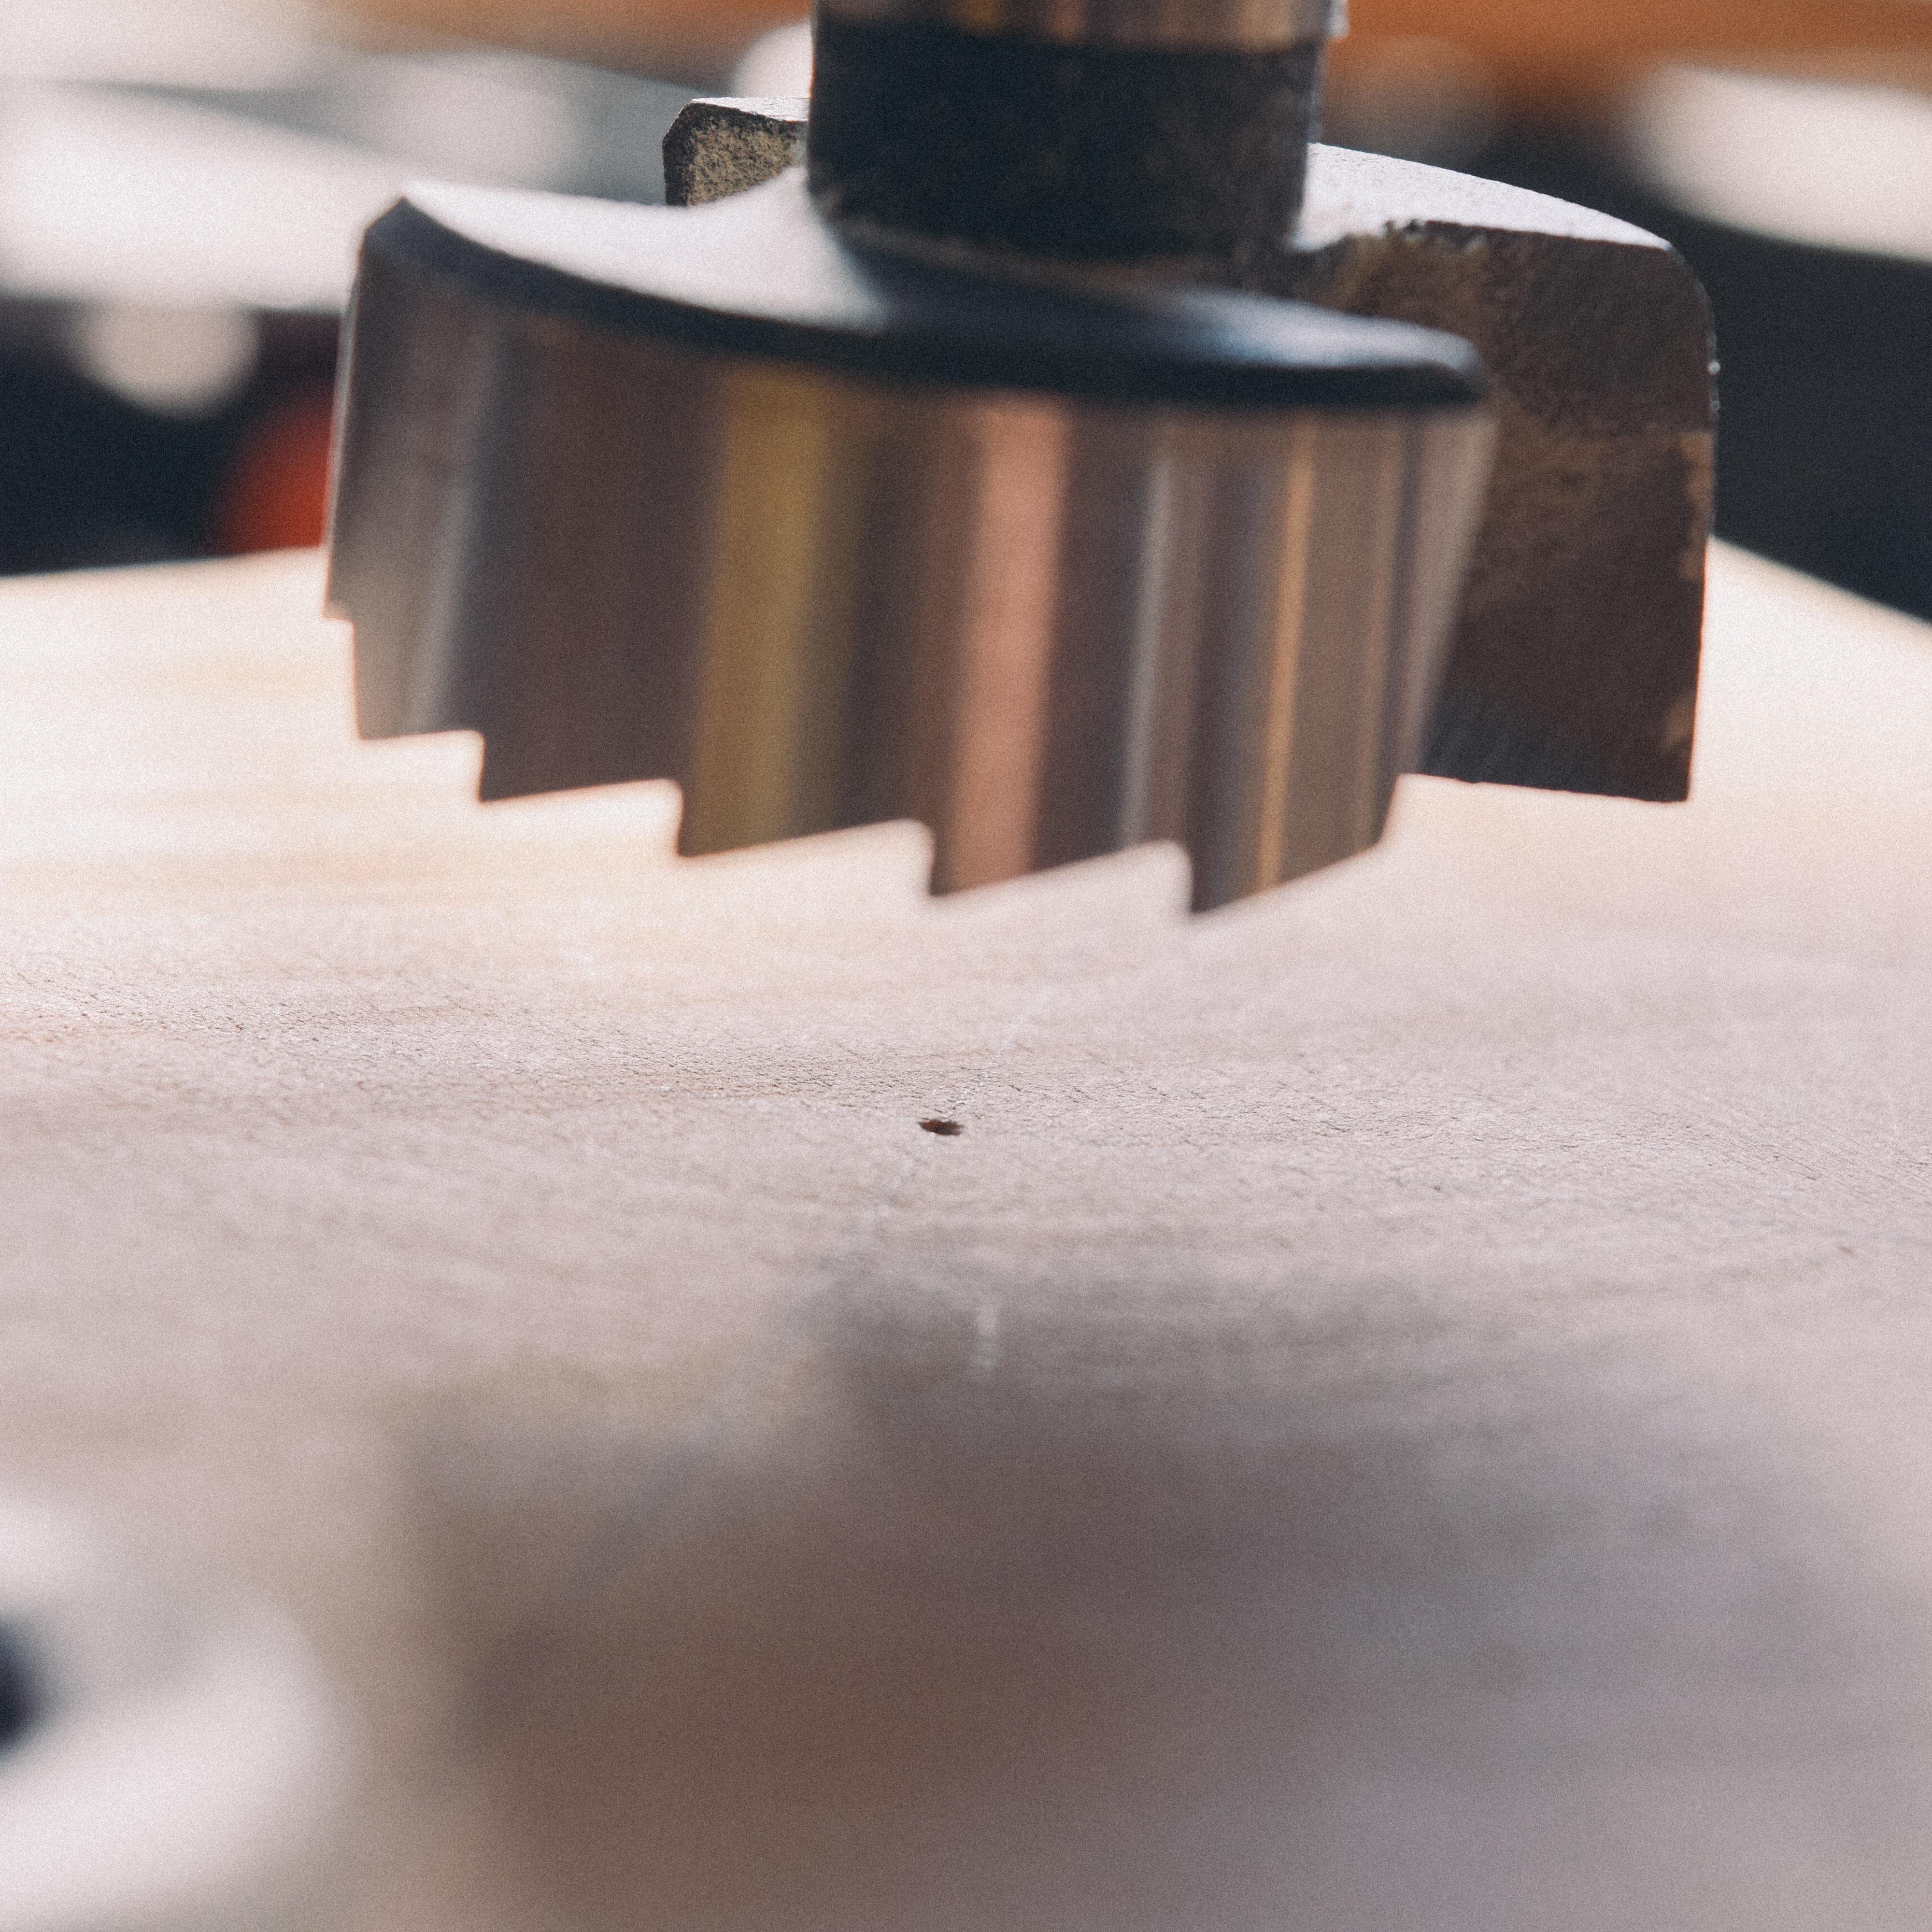
table, wood, floor, ceramic, furniture, lighting, close up, shape, man made object